Women in media

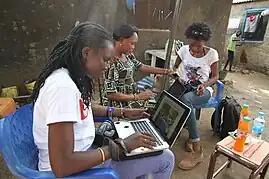
Fred Cifuentes, journalists undergoing training in South Sudan

Safety of journalists is the ability for journalists and media professionals to receive, produce and share information without facing physical or moral threats. Women journalists also face increasing dangers such as sexual assault, "whether in the form of a targeted sexual violation, often in reprisal for their work; mob-related sexual violence aimed against journalists covering public events; or the sexual abuse of journalists in detention or captivity. Many of these crimes are not reported as a result of powerful cultural and professional stigmas." Women working in the media face disproportionate and specialized dangers, as well as increasing offline and online attacks. The gender-based violence they face includes online harassment, sexist bullying, physical harm, rape and even murder.